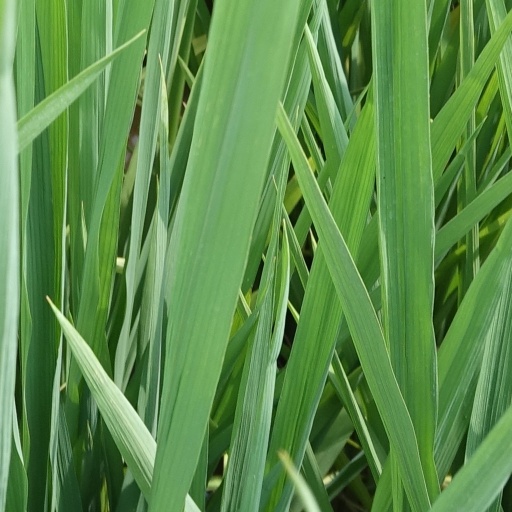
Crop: rice